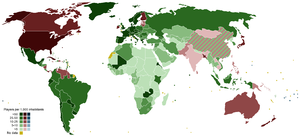
Fodbold / Historie
Kort over fodbolds popularitet i verden. (Klik for at se nærmere)
Fodbold er en holdsport spillet af to hold á 11 spillere, som bruger en bold. Spillet betragtes som den mest udbredte sport i verden og spilles på en rektangulær bane af naturgræs eller kunstgræs. Meningen med spillet er at score ved at få bolden ind i modstanderens mål. Ingen spillere må røre bolden med hænderne inden for banens afmærkede område udover målmændene, der har tilladelse til at spille bolden med hænderne i eget felt. Resten af holdet bruger oftest fødderne til at spille bolden, nogle gange med deres torso eller hoved for at få fat i bolden i luften. Holdet, der har scoret flest mål ved fodboldkampens afslutning, vinder. Hvis stillingen er lige ved spillets afslutning, er fodboldkampen endt uafgjort. I nogle konkurrencer, hvor der skal findes en vinder, kan der blive forlænget spilletid og/eller en straffesparkskonkurrence.